Domestic responses to the Egyptian revolution of 2011

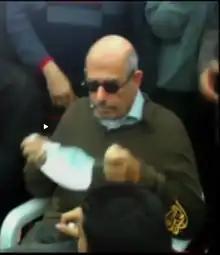
Mohammed ElBaradei during "Friday of Anger"

On 27 January 2011, Mohammed ElBaradei returned to Egypt amid ongoing turmoil. He declared himself ready to lead a transitional government if that was the will of the nation, saying that: "If "[people]" want me to lead the transition, I will not let them down". He called for ousting the regime, as in Tunisia. Subsequently, "when he joined protesters Friday after noon prayers, police fired water cannons at him and his supporters. They used batons to beat some of ElBaradei's supporters, who surrounded him to protect him." ElBaradei said he was "proud of the protesters" and proud of the military, who by 29 January were the only state force on the streets of Cairo, with police nowhere to be seen. There were numerous individual public displays of affection and respect for soldiers manning positions on the streets. He urged the US to end the "life support to the dictator" and that "It is better for President Obama not to appear that he is the last one to say to President Mubarak, 'It's time for you to go.'"